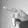
ASL letter: P